Valentin Mihov

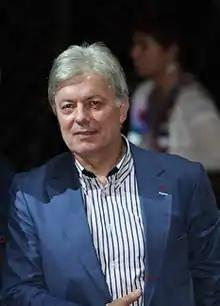
Valentin Mihov in 2011

Valentin Mihov (born on 18 January 1954 in Sofia) is a former Bulgarian football player. He is a former president of the Bulgarian Football Union (BFU) and the Bulgarian Professional Football League (PFL).